Burke–Clark House

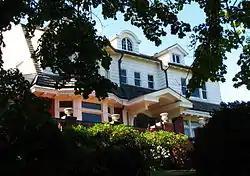
The Burke–Clark House in 2008

The Burke–Clark House is a house located in northwest Portland, Oregon, United States, listed on the National Register of Historic Places.